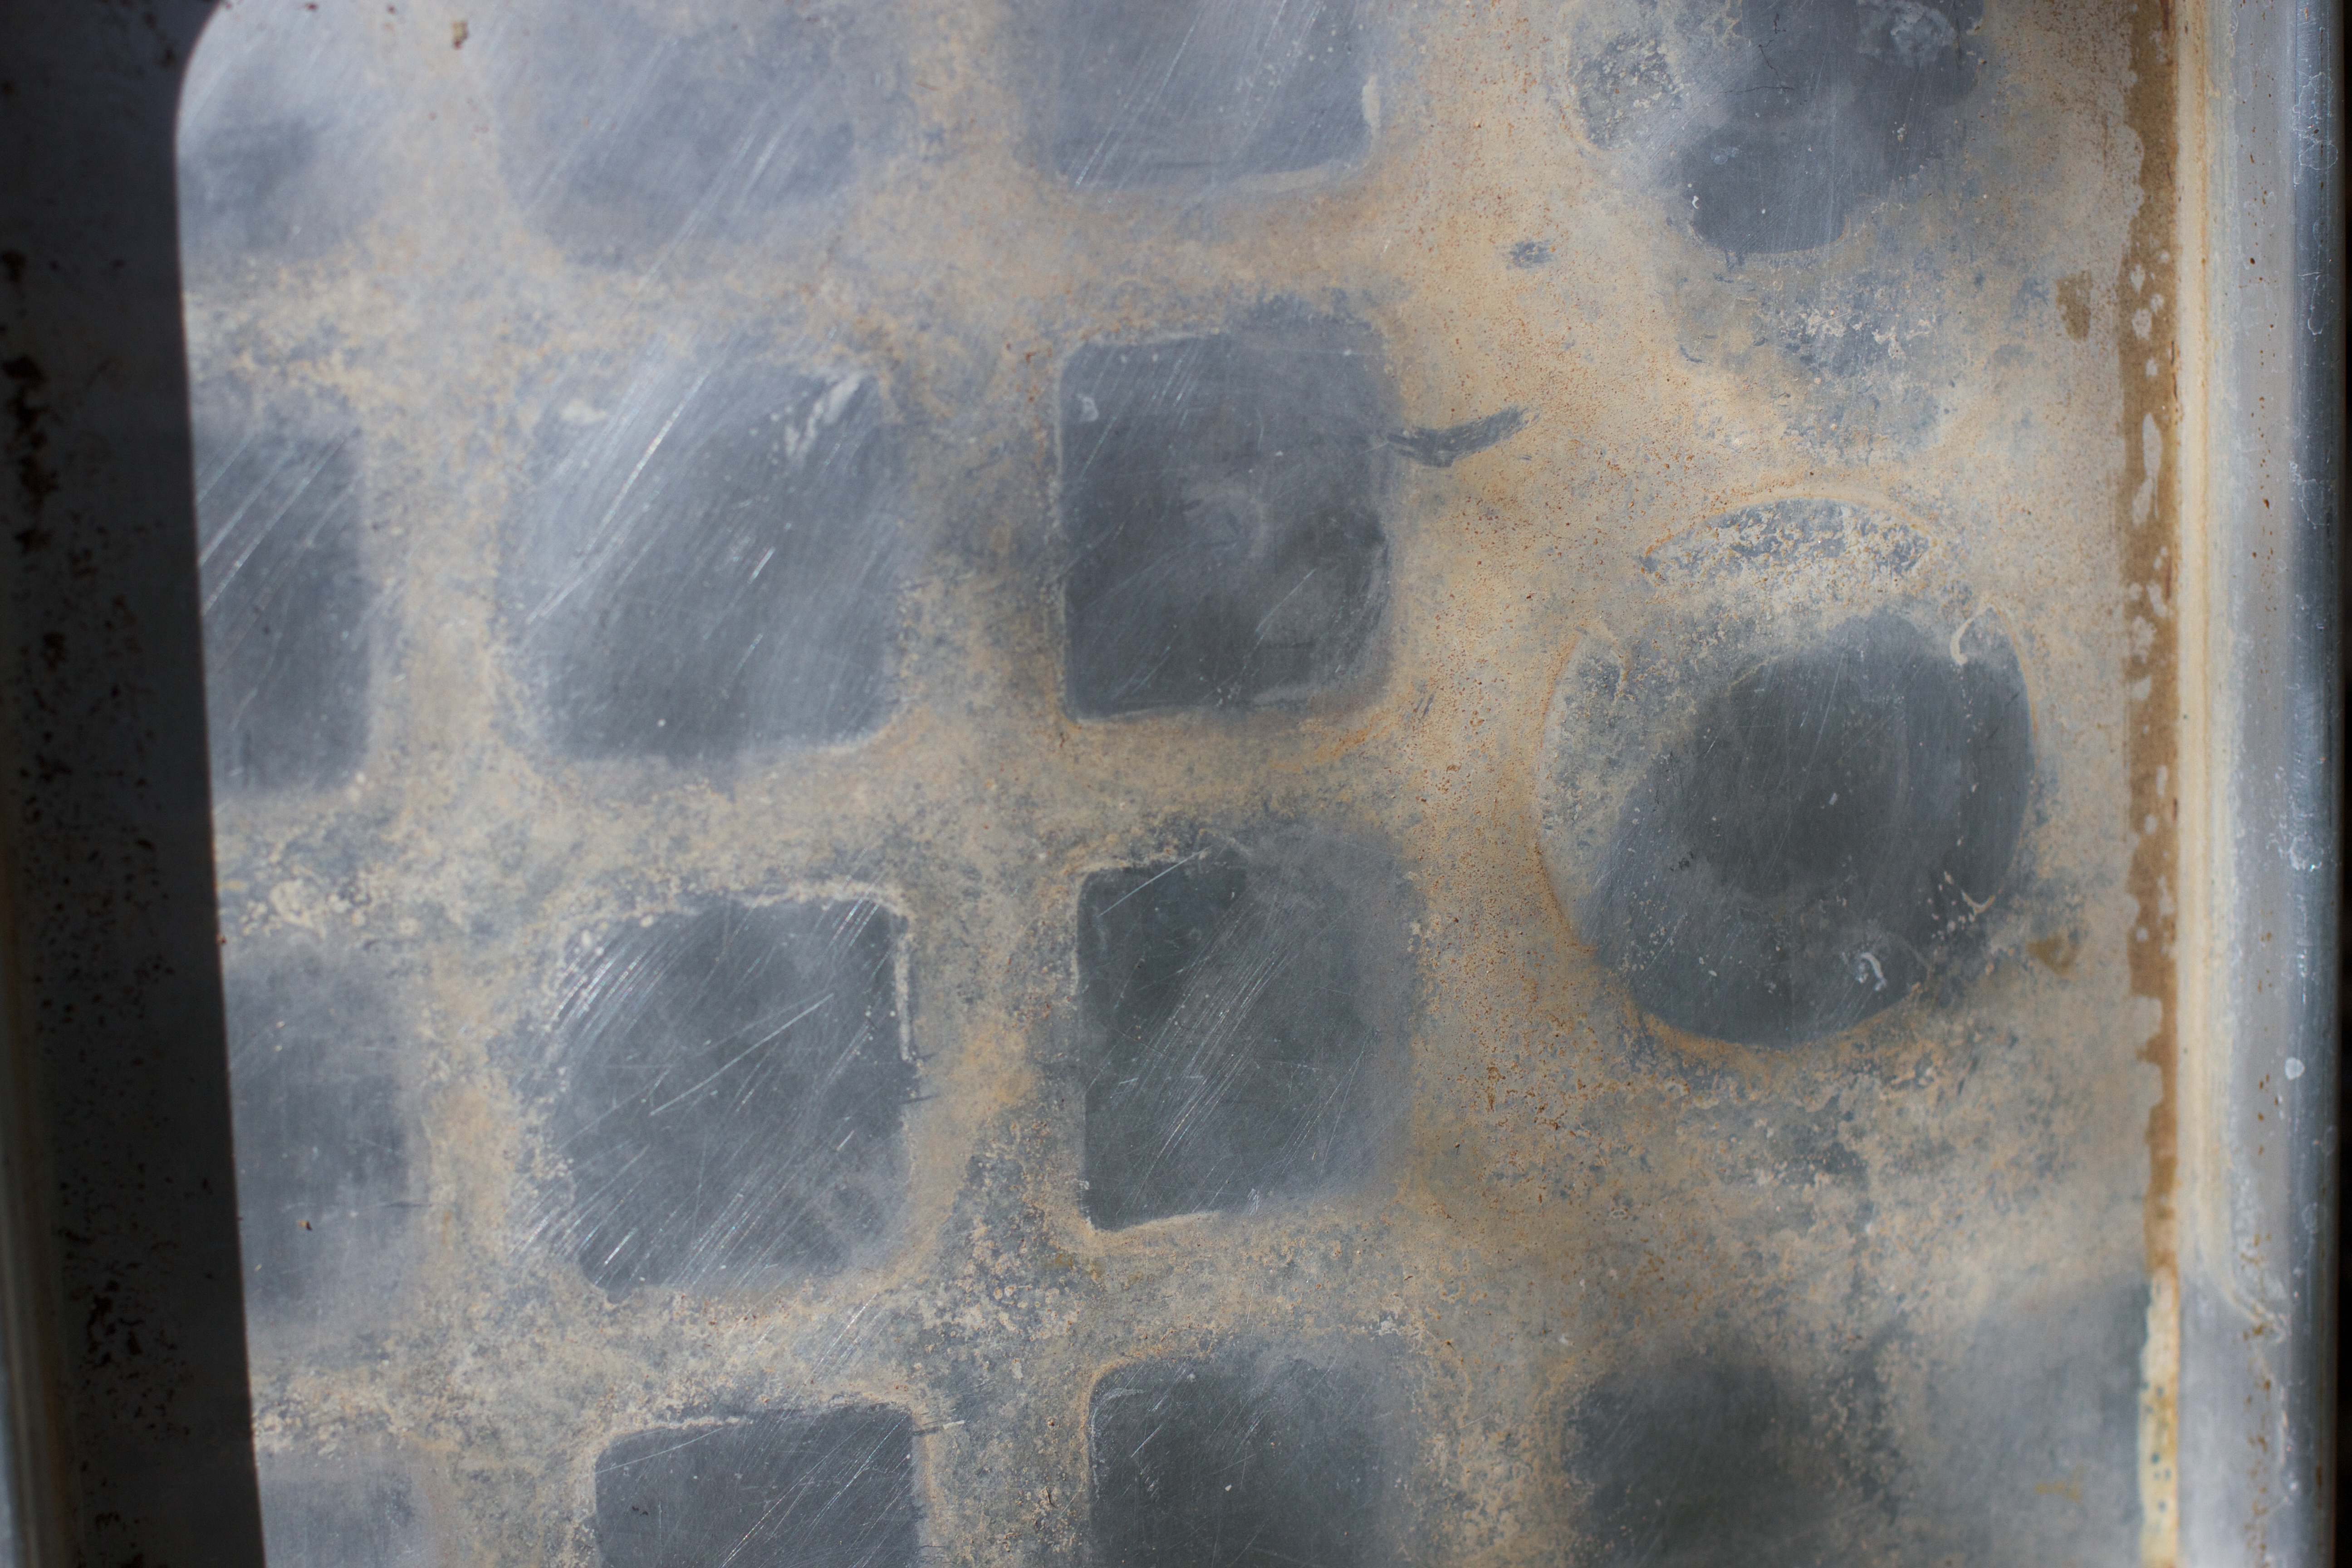
texture, floor, window, number, wall, blue, material, shape, plaster